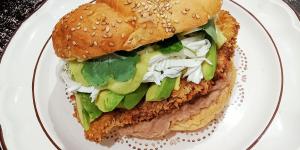
cemitas de milanesa